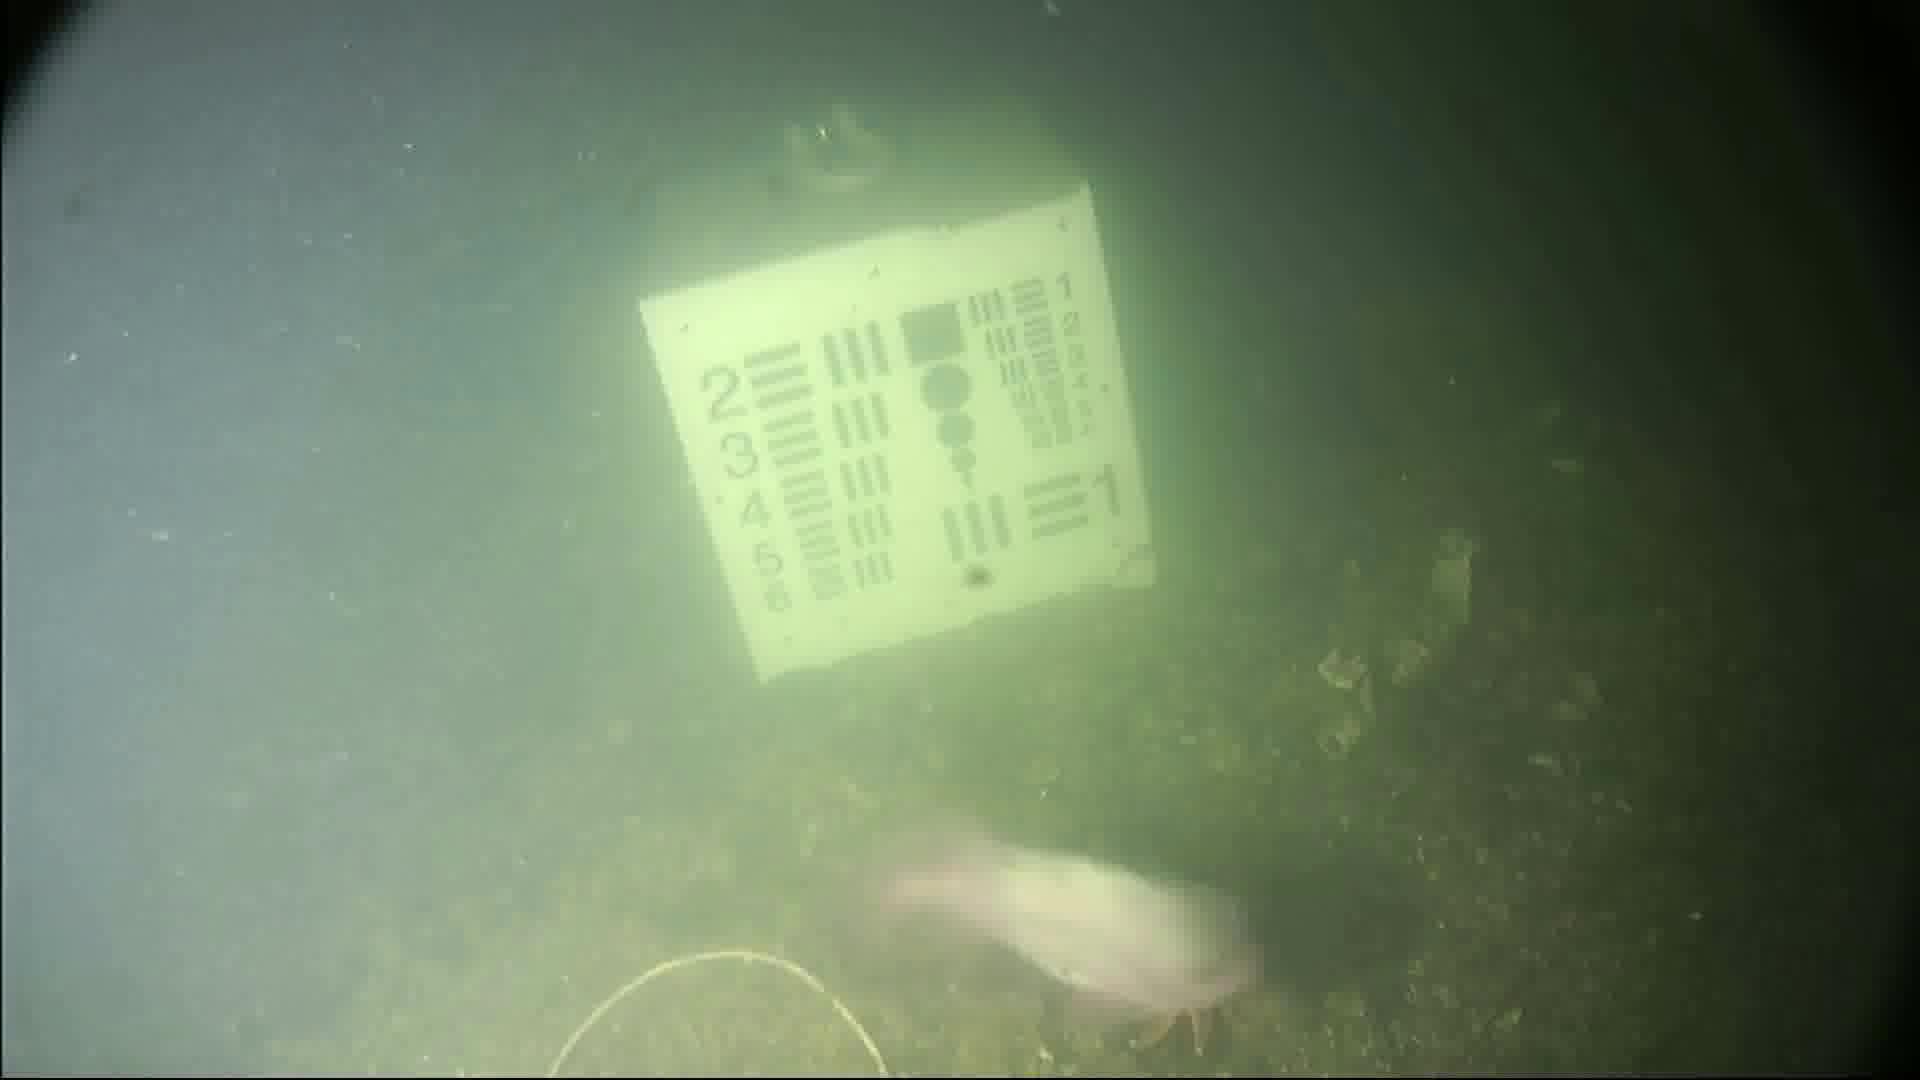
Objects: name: starfish
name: fish